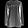
Label: Pullover